American Airlines Flight 77

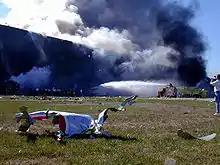
Debris from Flight77 scattered near the Pentagon

At the time of the attacks, approximately 18,000 people worked in the Pentagon, 4,000 fewer than before renovations began in 1998. The section of the Pentagon that was struck, which had recently been renovated at a cost of $250million (~$ in ), housed the Naval Command Center.